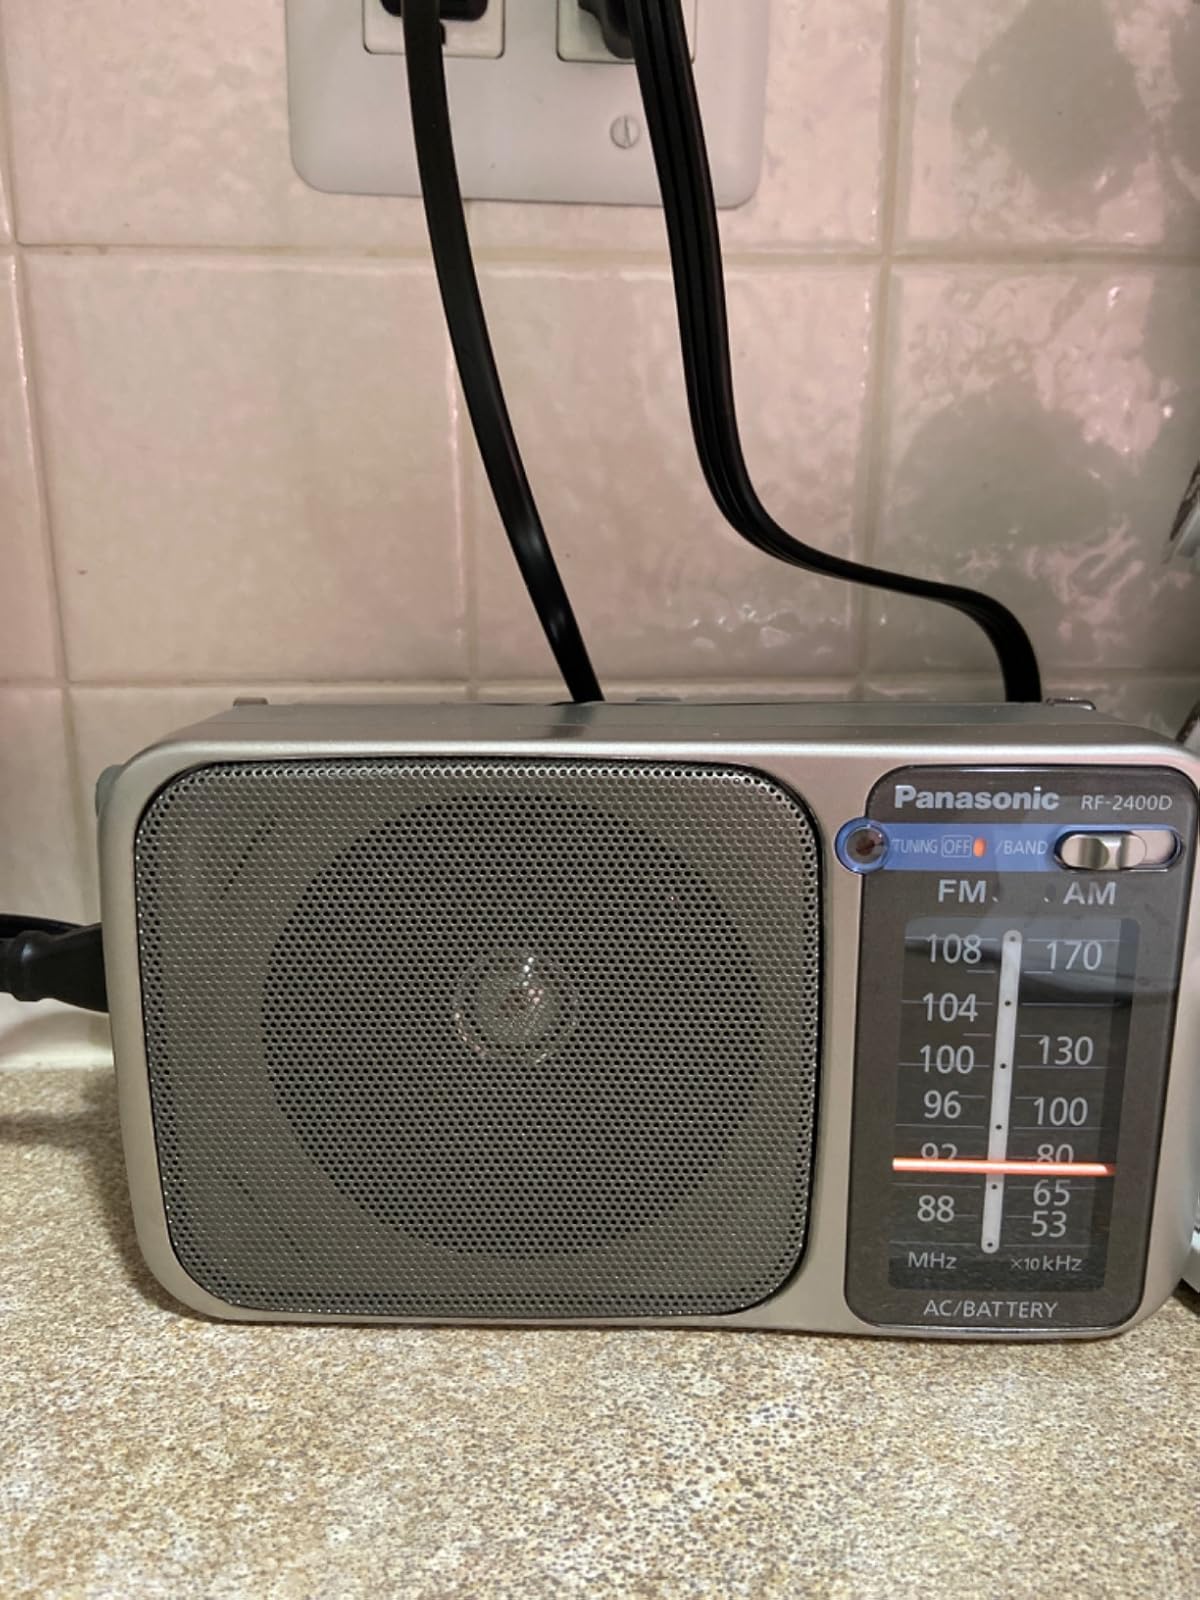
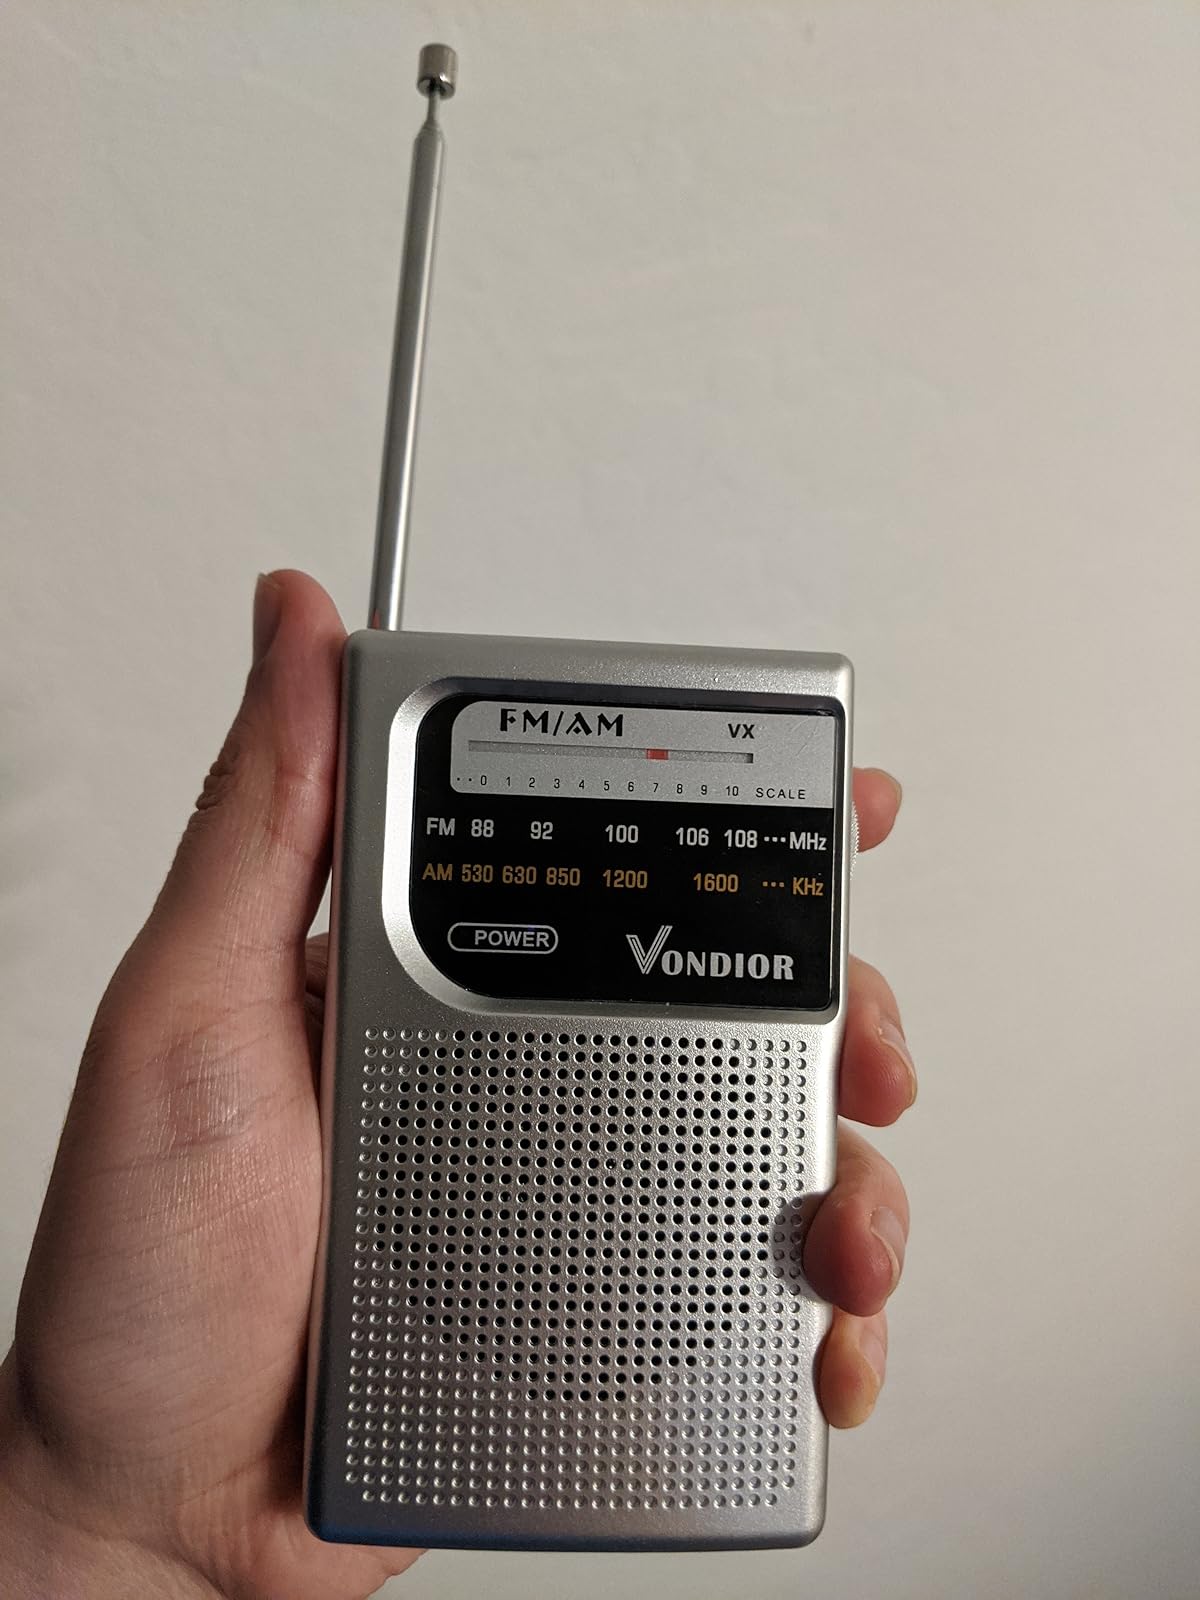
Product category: radio
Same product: no